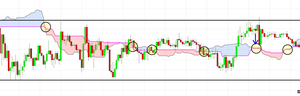
Ichimoku - Marché en ""range"" avec nuage à plat et twists successifs"
La technique Ichimoku Kinko Hyo est un outil et une méthode d'analyse technique, c'est encore aujourd'hui une méthode communément utilisée au Japon et sur les marchés asiatiques, et désormais populaire dans le reste du monde. Ichimoku signifiant "d'un coup d’œil", Kinko "équilibre" et Hyo "courbe", le nom de la technique peut se traduire en "équilibre d'une courbe en un coup d’œil". Cette méthode s'applique sur les chandeliers japonais.